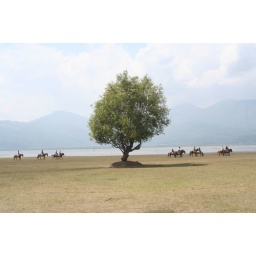
the tree in the Korea movie my sassy girl transplanted the LASHI SEA.